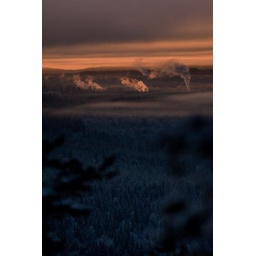
View from a hill in the forest (Skeppmora)